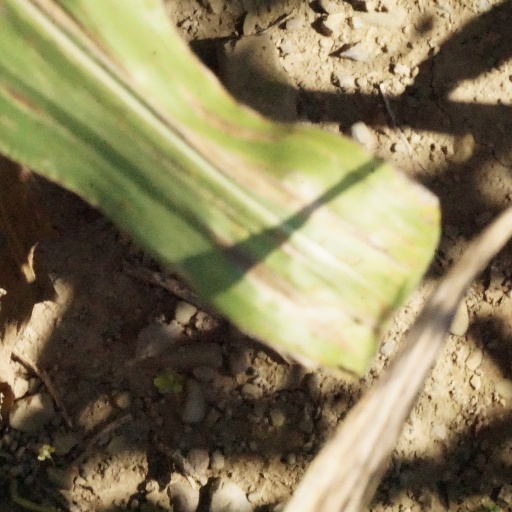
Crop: maize; corn